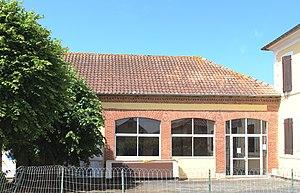
Salle des fêtes de Bouilh-Péreuilh (Hautes-Pyrénées)
Bouilh-Péreuilh est une commune française située dans le département des Hautes-Pyrénées, en région Occitanie.